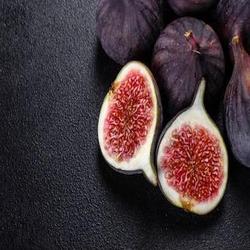
Label: Fig